Fridays for Future

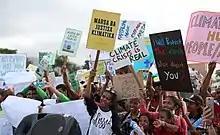
September 2019 climate strike in Dili, East Timor

A second wave of global climate strikes began with actions in New Zealand and Australia on 24 May 2019. Hundreds of thousands of school students around the world struck in more than 1600 towns in at least 125 countries. Thunberg, one of the organizers, said that the strike took place on the second day of the four-day 2019 European Parliament election in order to affect it. Polls conducted at the time show that climate change was an important issue for voters in the election—the most important issue for German voters.